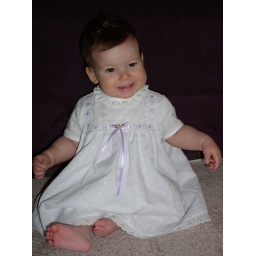
Claire in a white dress